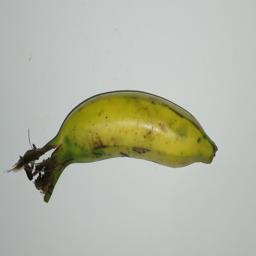
Ripeness: Semi-ripe